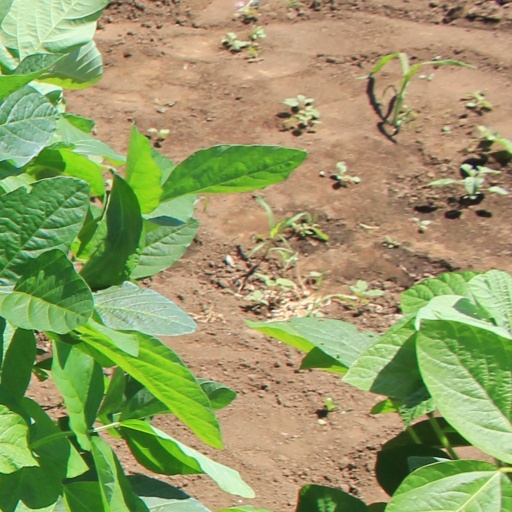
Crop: soybean